Prelude, Op. 28, No. 20 (Chopin)

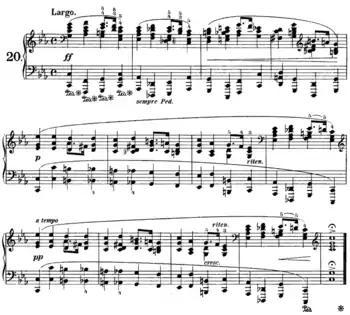

The Prelude Op. 28, No. 20, in C minor by Frédéric Chopin has been dubbed the "Funeral March" by Hans von Bülow but is commonly known as the "Chord Prelude" due to its slow progression of quarter note chords. It was written between 1831 and 1839.